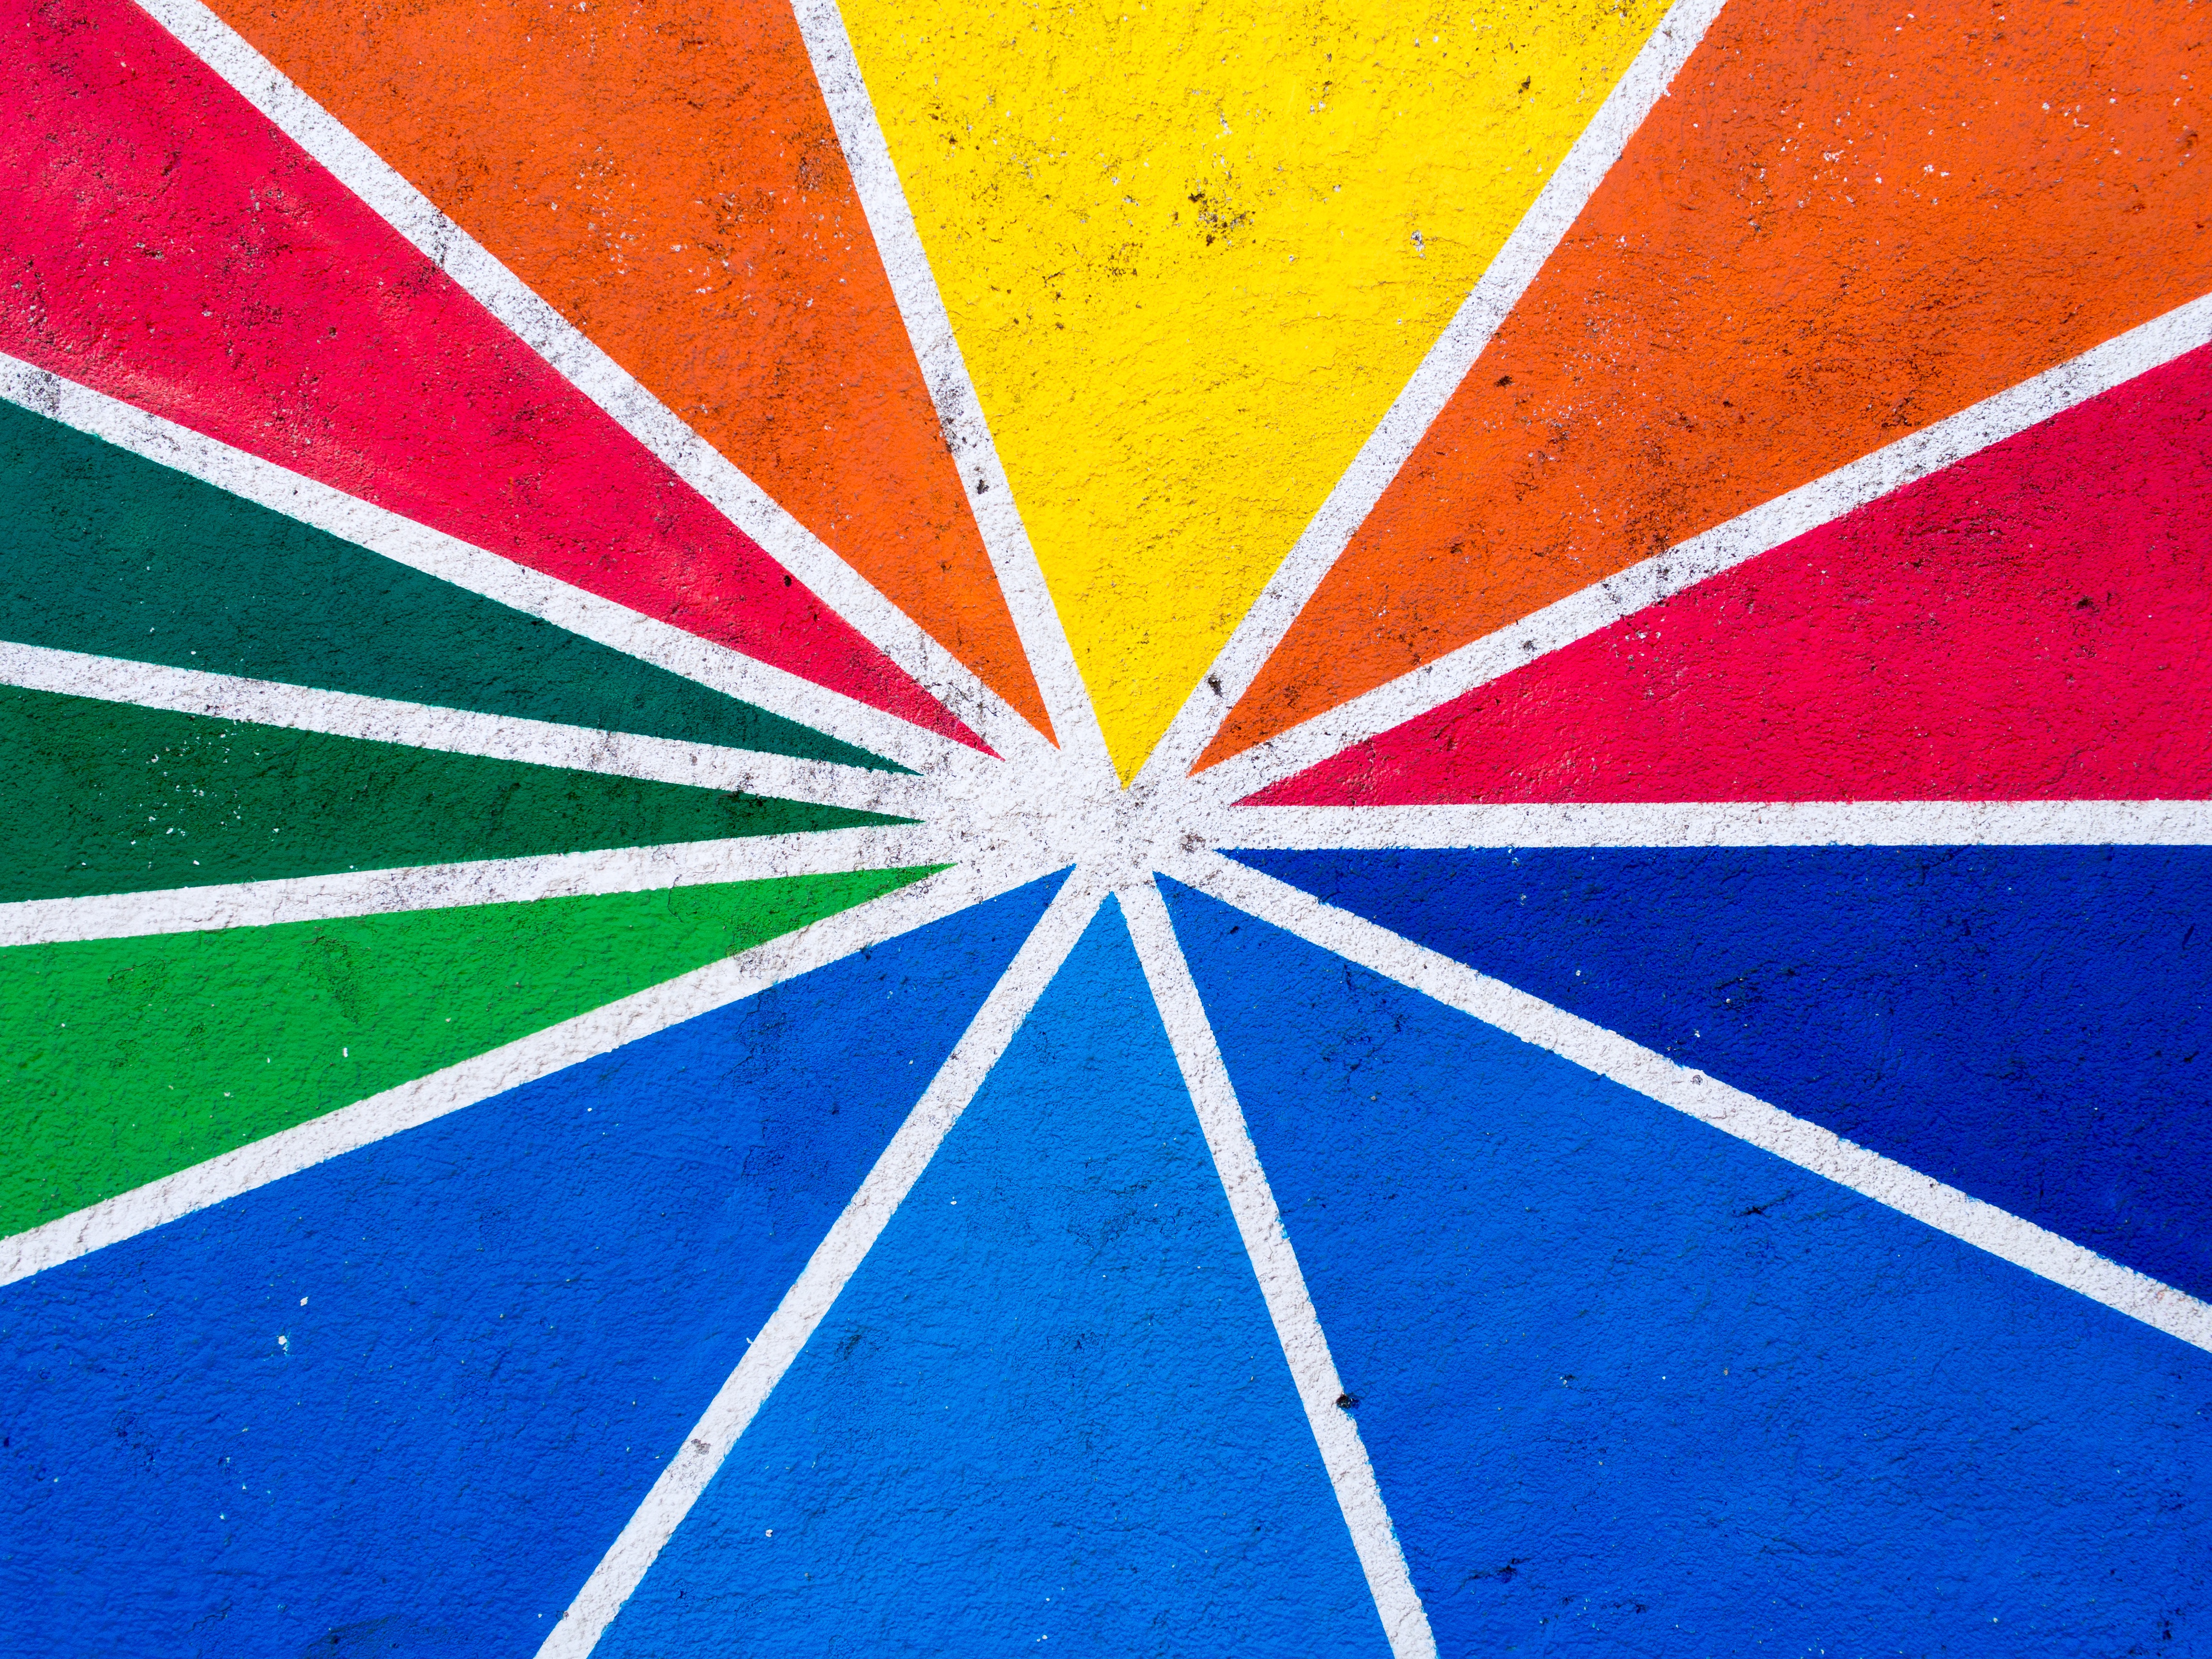
line, color, flag, circle, triangle, symmetry, shape